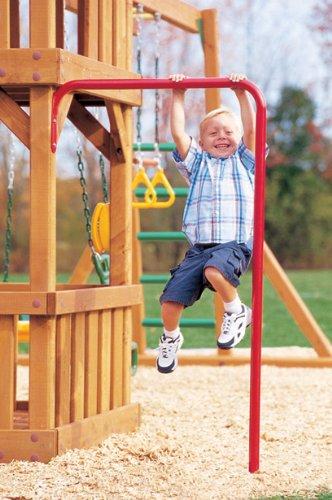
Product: Creative Playthings Chin Up Bar
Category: Toys & Games | Sports & Outdoor Play | Play Sets & Playground Equipment
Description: Simple to attach.
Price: $49.00
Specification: PackageDimensions:71x33x2inches|ItemWeight:8pounds|ShippingWeight:9pounds(Viewshippingratesandpolicies)|ASIN:B003UJFDVE|Californiaresidents:ClickhereforProposition65warning|Manufacturerrecommendedage:24months-12years